Foreigner (band)

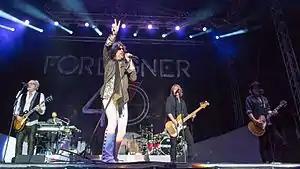
Foreigner performing in 2016

Foreigner is a British-American rock band formed in New York City in 1976. The band's original lineup consisted of vocalist Lou Gramm, guitarist Mick Jones, drummer Dennis Elliott, keyboardist Al Greenwood, multi-instrumentalist Ian McDonald (formerly of King Crimson), and bassist Ed Gagliardi. Foreigner is one of the best-selling bands of all time, with worldwide sales exceeding 80 million records, including 38 million in the US.